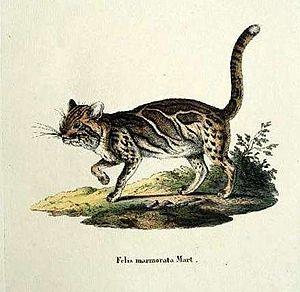
Chat marbré.